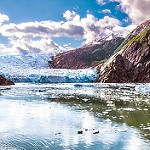
Scene: Outdoor